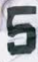
Number: 5